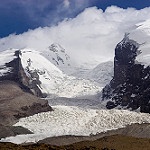
Scene: Outdoor